Emir Kusturica

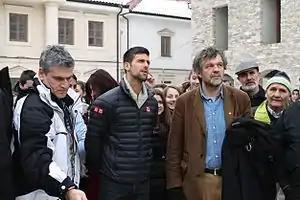
Kusturica with Novak Djokovic in Andrićgrad (2014)

Since 2008, Drvengrad hosts the annual Küstendorf Film and Music Festival, which showcases films and music from all around the world as well as a competition programme for student short films. The festival is known for not having a red carpet as well as none of the popular Hollywood festival artifacts.